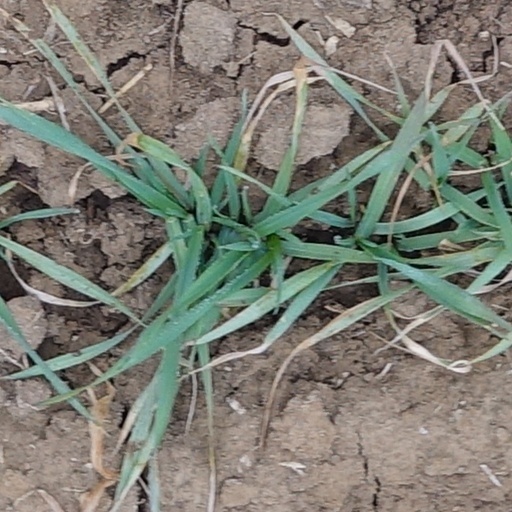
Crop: wheat